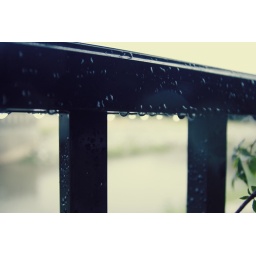
We stopped at an art festival. I found an AMAZING tree beside this fence and a creek.